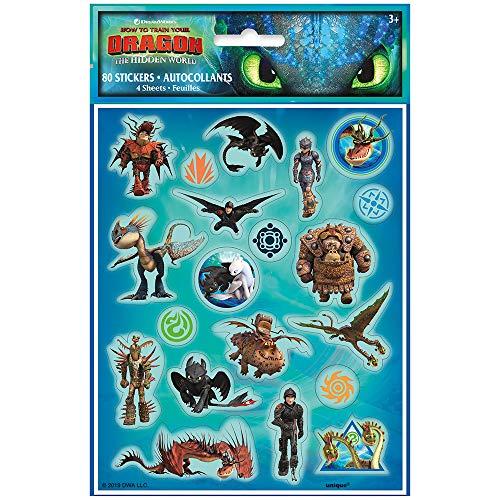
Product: Unique How to Train Your Dragon Party Stickers, 1 Pack
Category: Toys & Games | Novelty & Gag Toys
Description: Perfect addition to your How to Train Your Dragon themed party.
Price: $3.48
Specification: ProductDimensions:0.1x5.5x8inches|ItemWeight:0.8ounces|ShippingWeight:0.8ounces(Viewshippingratesandpolicies)|ASIN:B07MQFFDDY|Itemmodelnumber:79179|Manufacturerrecommendedage:0monthsandup